Kington, Herefordshire

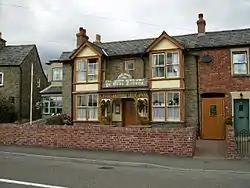
Ye Olde Tavern

‘Chingtune' was recorded in the Domesday Book in 1086, the name meaning 'king's town or manor', high on the hill above the town where St. Mary's Church now stands. The new Kington, called Kyneton in the Fields, was laid out between 1175 and 1230 on land bordering the River Arrow and possibly designated as part of the Saxon open-field system.